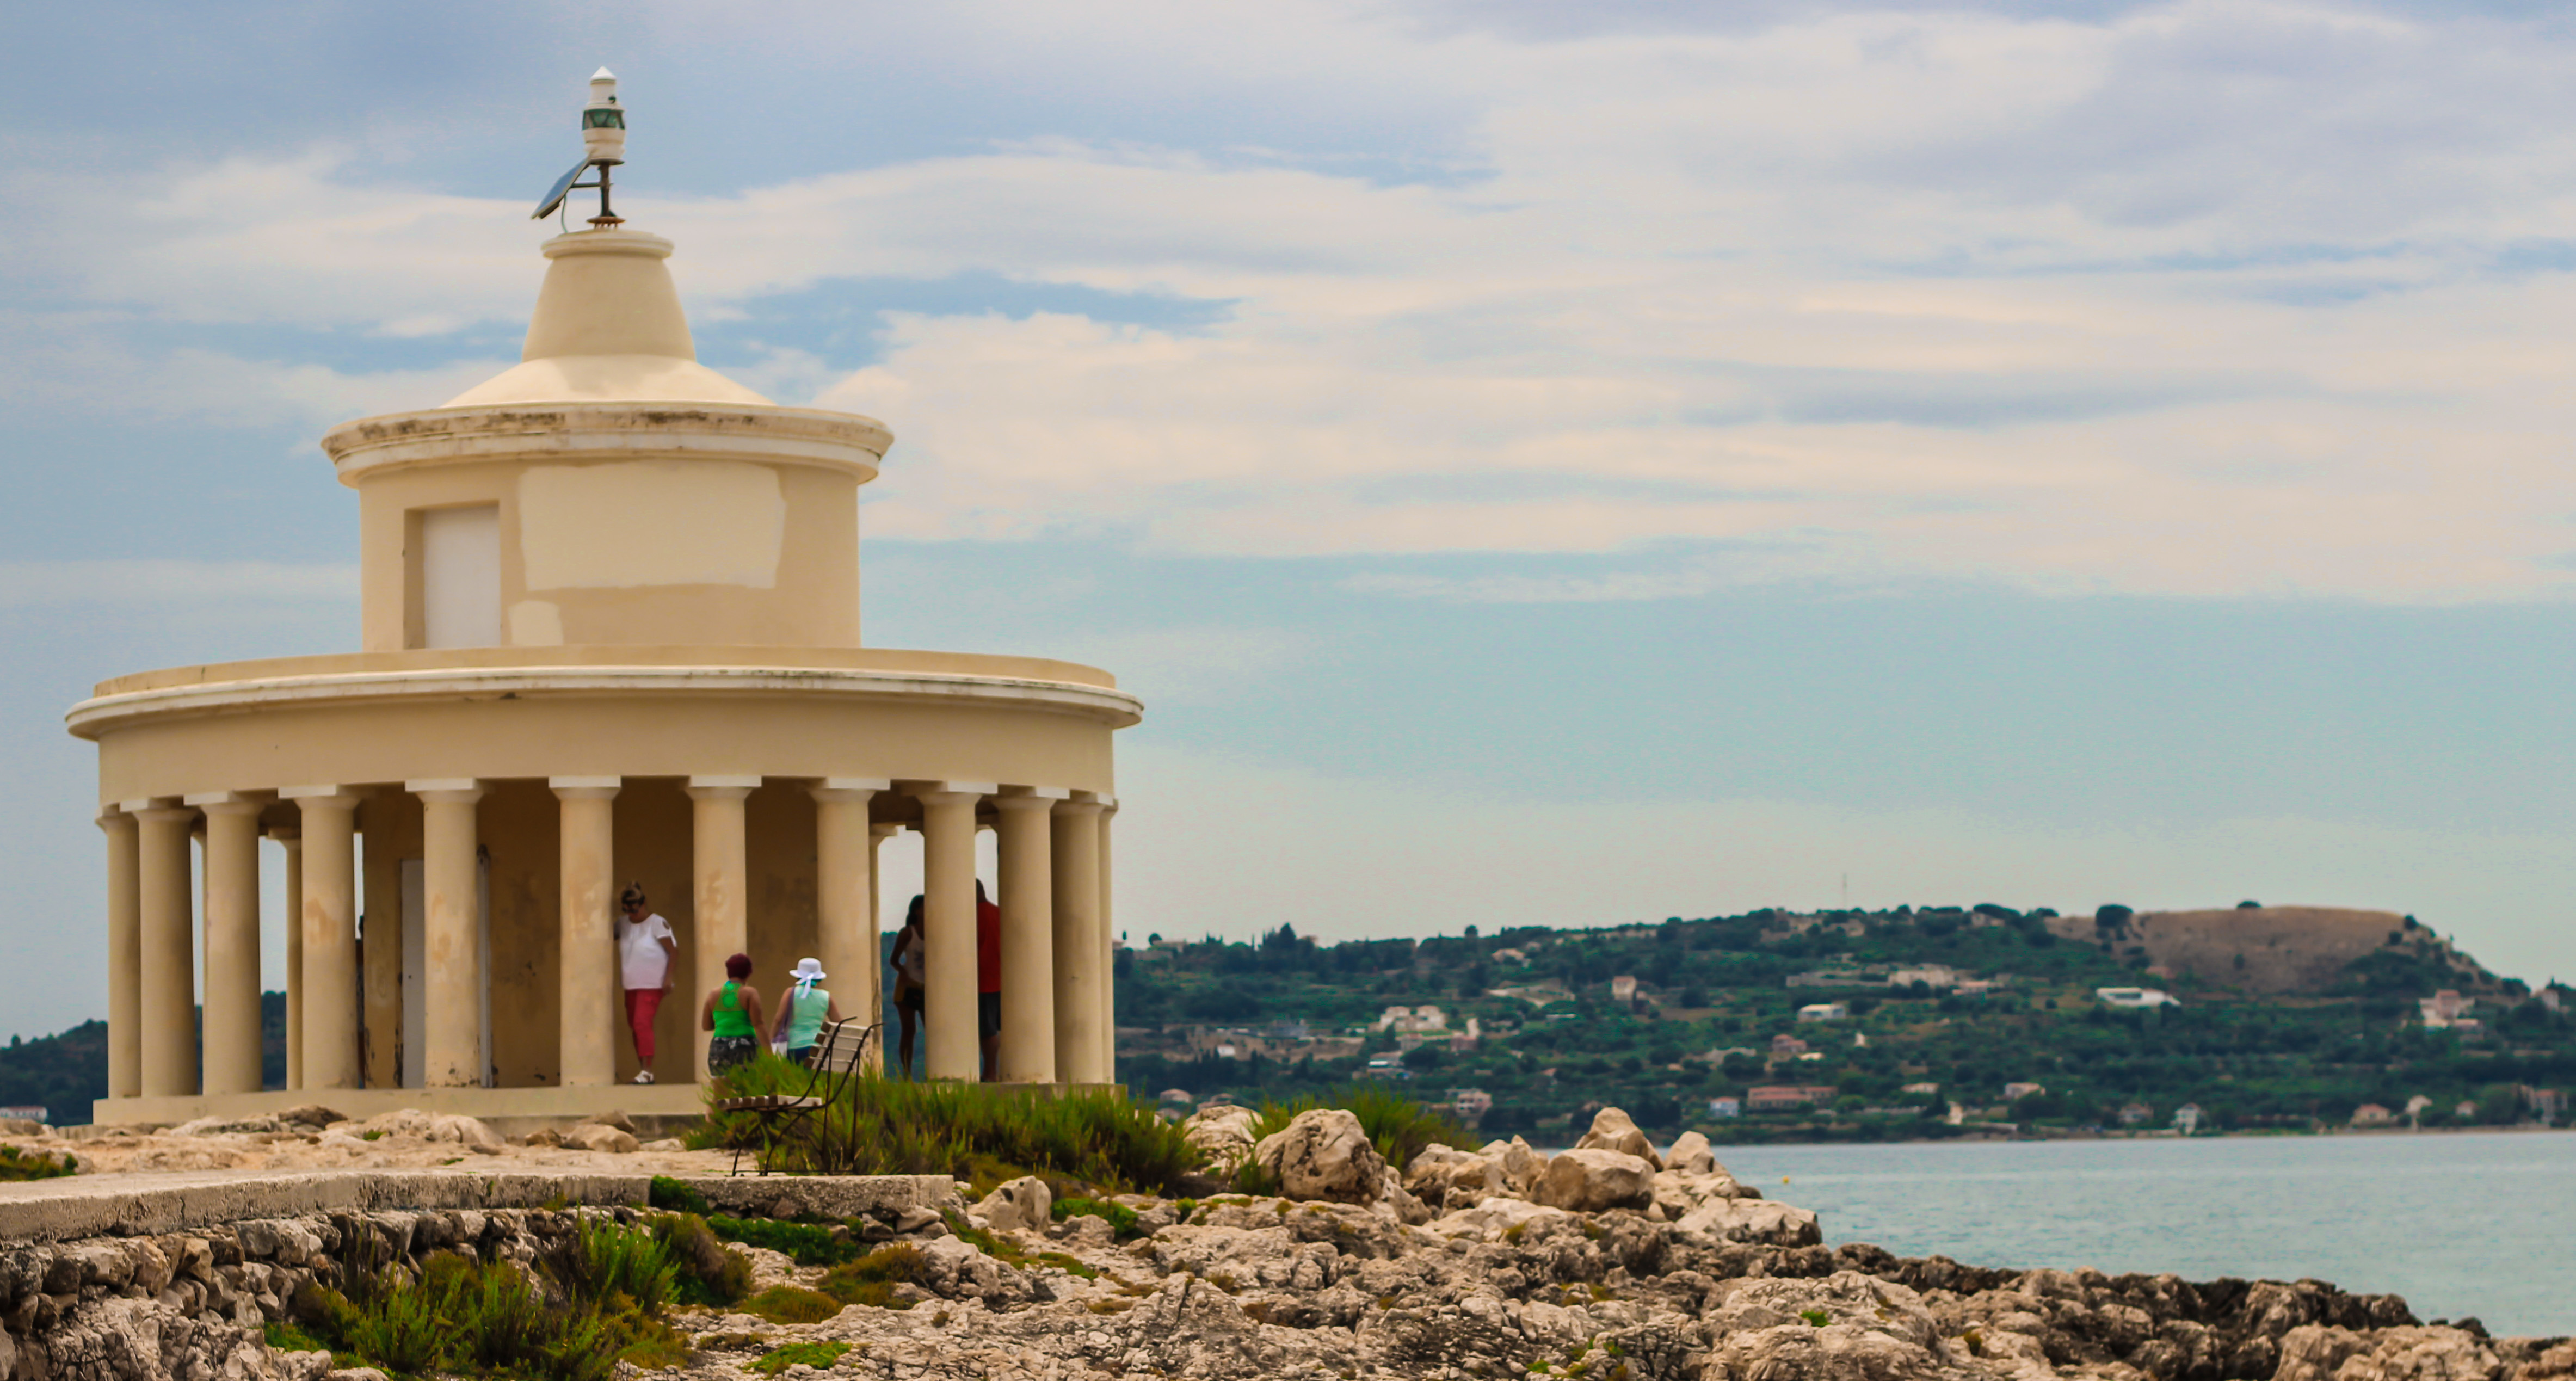
mountain, chapel, summer, sky, blue, beautiful, ocean, building, cloud, water, plant, travel, horizon, tree, leisure, city, lake, tower, landscape, calm, beacon, facade, shore, monument, grass, coast, arch, tourism, hill, column, dome, bay, historic site, headland, history, rock, place of worship, vacation, ancient history, sea, gazebo, tourist attraction, classical architecture, church, promontory, mausoleum, estate, national historic landmark